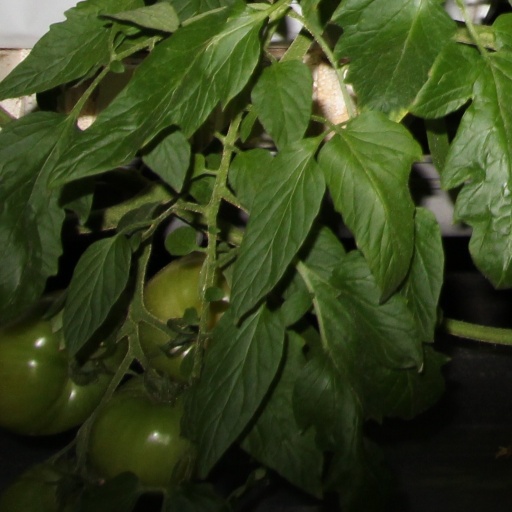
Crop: tomato